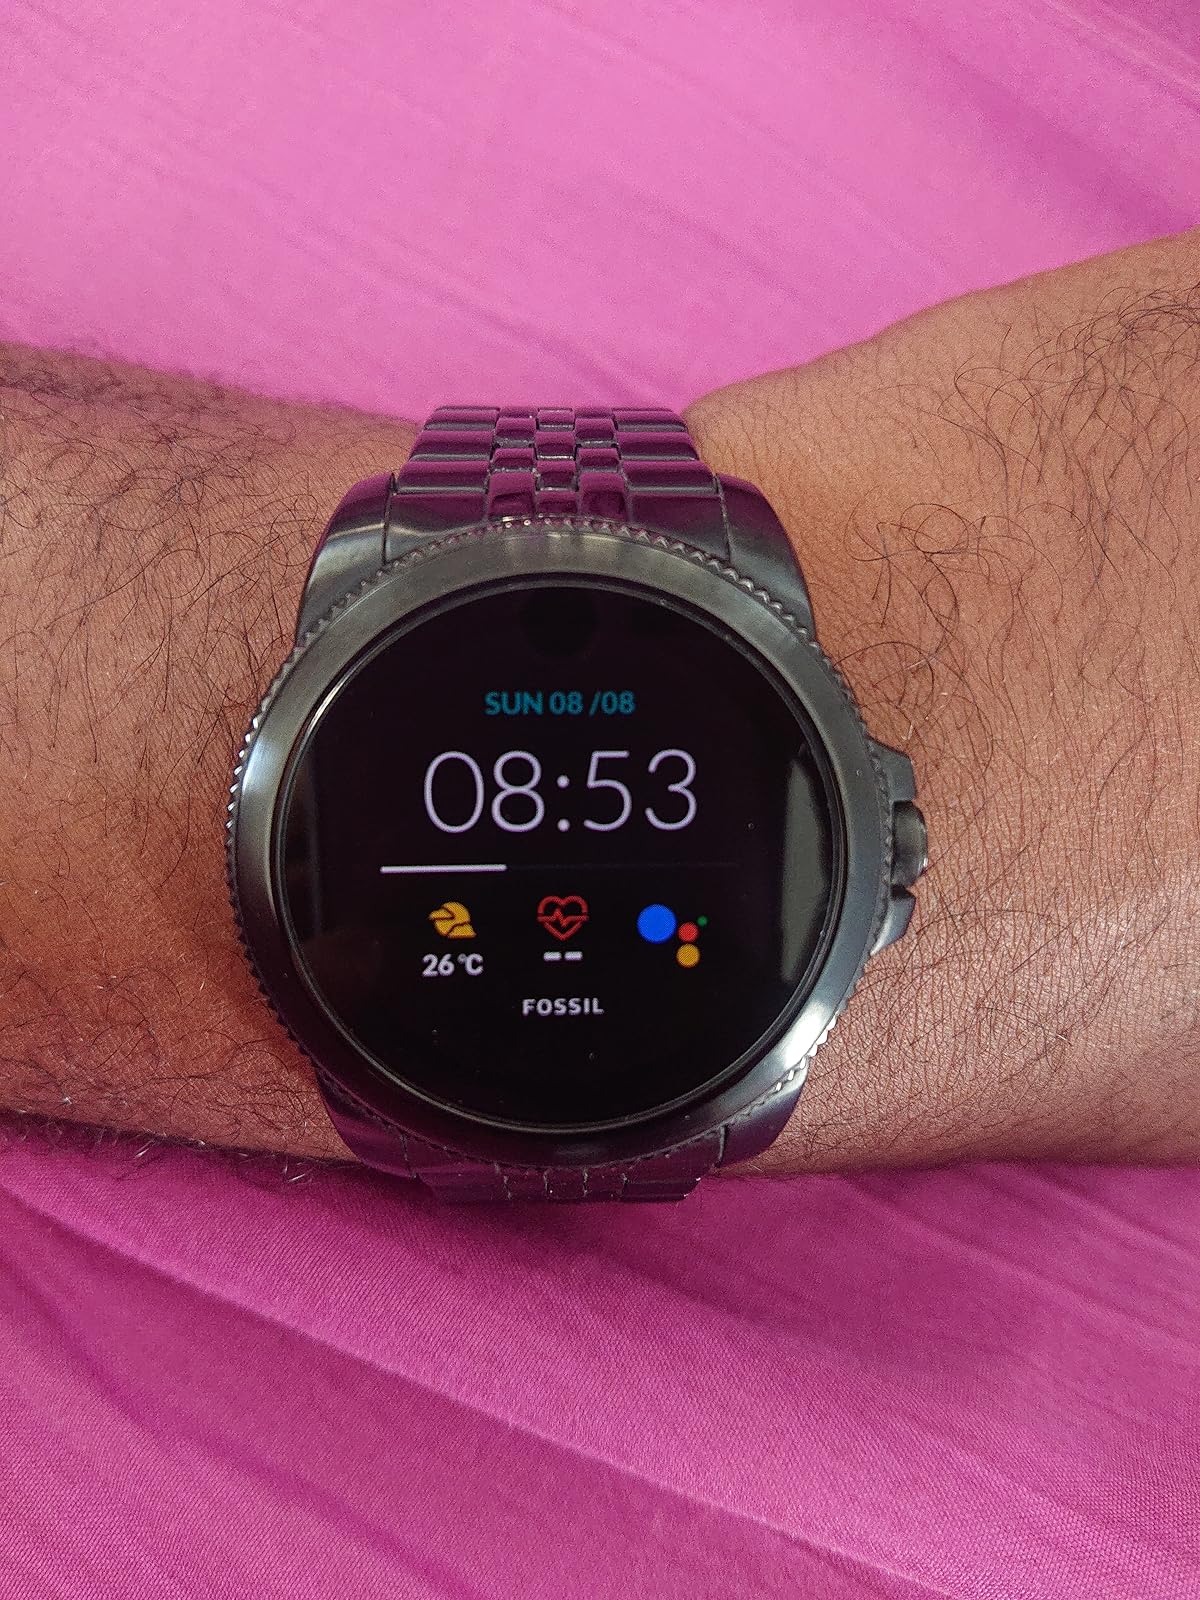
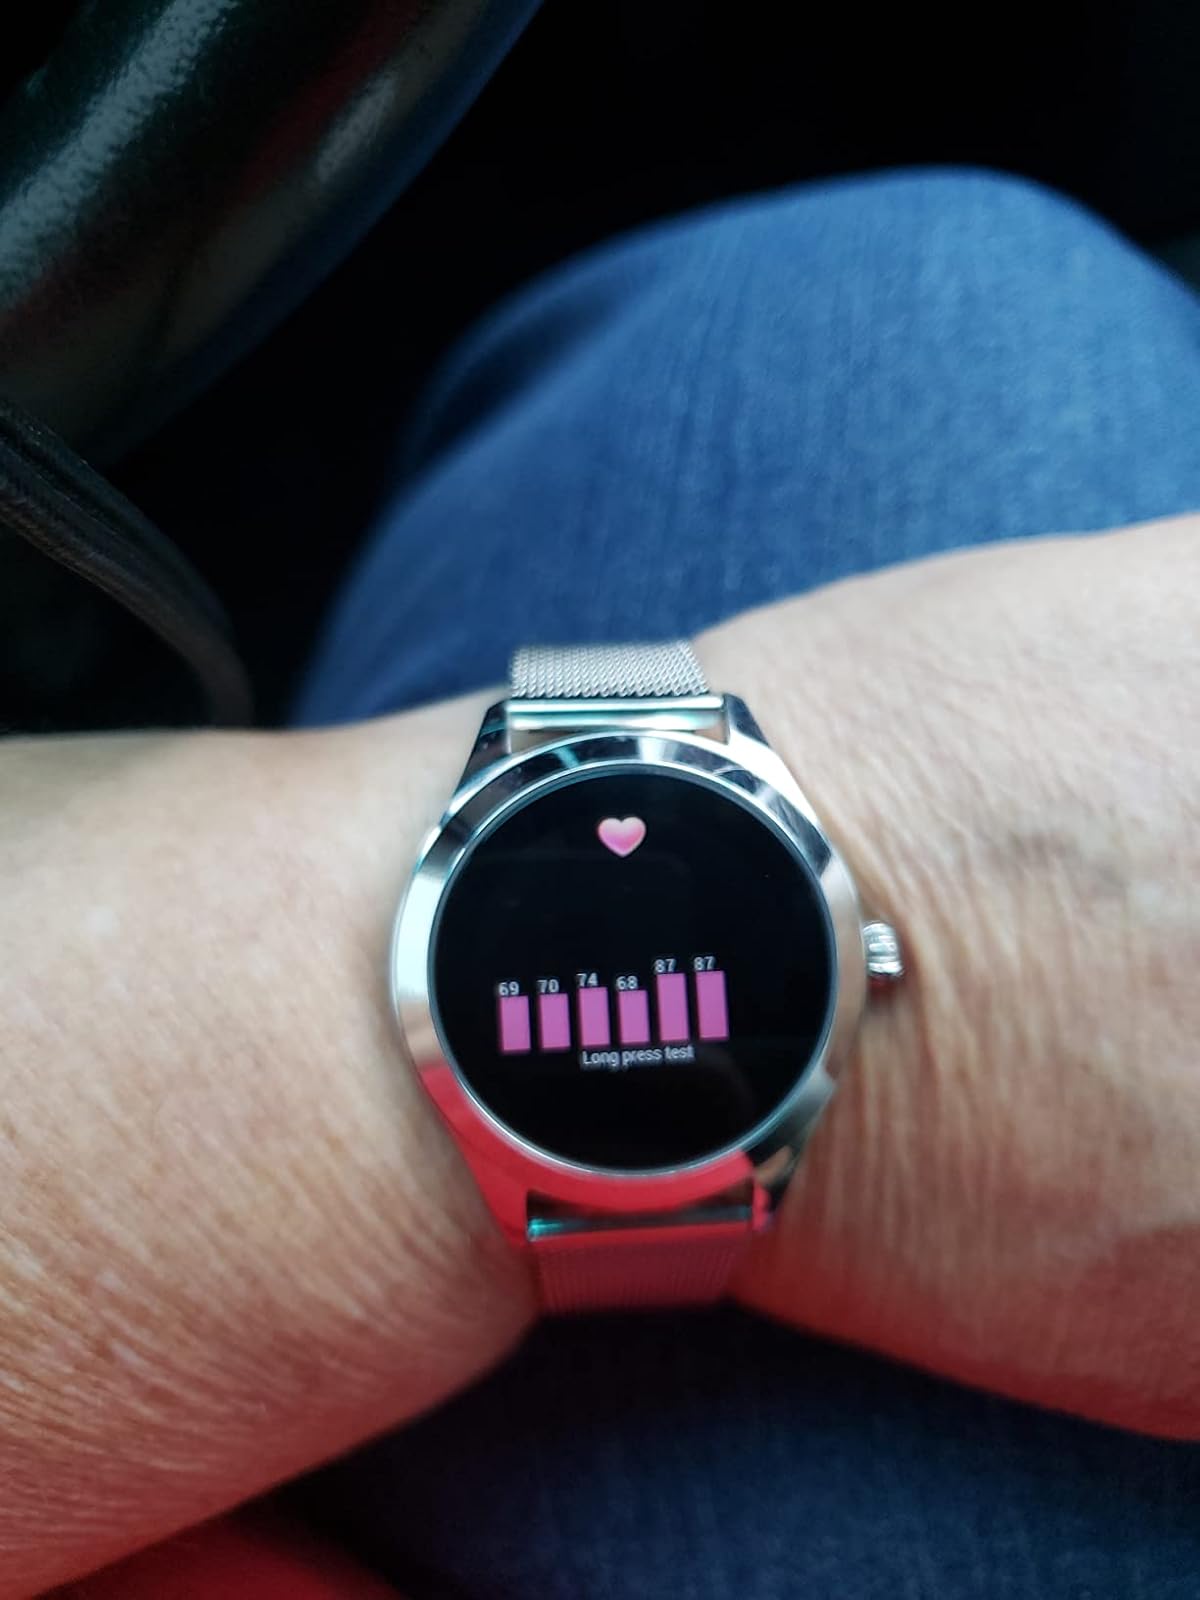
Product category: smartwatch
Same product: no